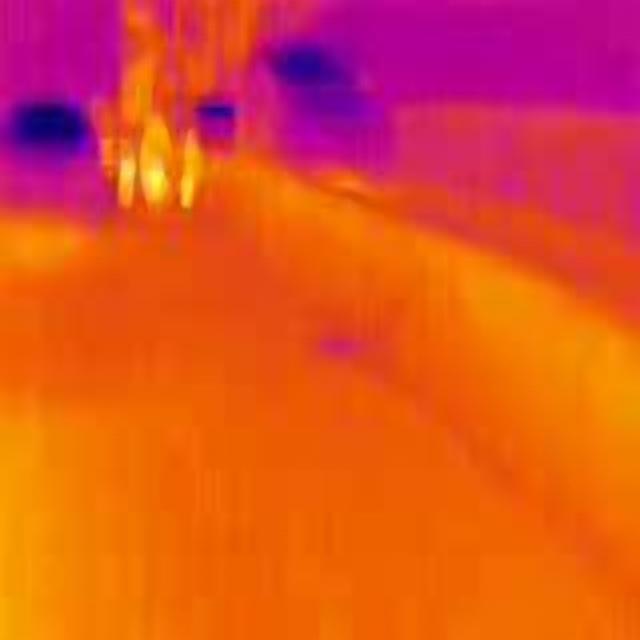
Detected objects:
label: person
label: person
label: person